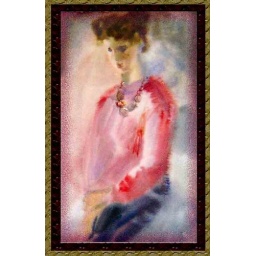
The girl in the pink /60x35sm/ watercolor